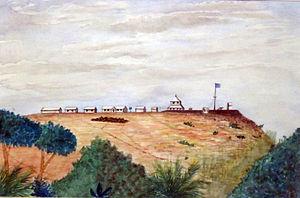
Vivi, fondée le septembre 1879 par Stanley, fut la première capitale de l'État indépendant du Congo du 1ᵉʳ juillet 1885 au 1ᵉʳ mai 1886. Boma prit ce titre jusqu'au 31 octobre 1929.